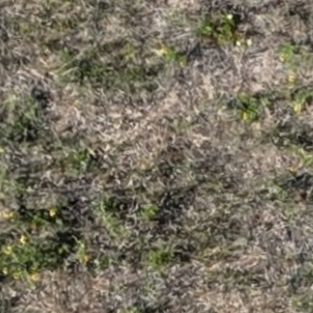
Month: july